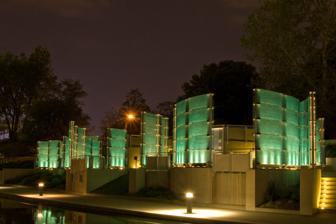
Building: Medal of Honor Memorial (Indianapolis)
Country: United States of America
Year built: 1999
Memorial in Indianapolis, Indiana, U.S. Medal of Honor Memorial Medal of Honor Memorial, May 2007 39°46′9.59″N 86°10′7.77″W / 39.7693306°N 86.1688250°W / 39.7693306; -86.1688250 Location Indianapolis , Indiana , USA Material Indiana Limestone , steel, concrete Beginning date January 1999 Opening date May 28, 1999 Dedicated to Medal of Honor recipients The Medal of Honor Memorial is a monument located in White River State Park in Indianapolis , Indiana , United States. It is dedicated in honor of all recipients of the Medal of Honor , the United States military 's highest award for valor. The memorial was unveiled May 28, 1999, during Memorial Day weekend. The memorial is part of the Indiana War Memorials Commission . Design The Memorial is located on the north bank of the Indiana Central Canal , adjacent to Military Park , and consists of 27 glass panels set in concrete bases. Indiana Limestone in shades of buff, gray, and pink are also a part of the monument. The panels are arranged into 15 walls, each representing an armed conflict in which a Medal of Honor was awarded. The names of the recipients are etched into the glass. At the time of dedication, there were 3,436 Medal of Honor recipients etched into the monument. The Memorial also contains an elaborate lighting system that illuminates certain panels to correspond with a 30-minute audio tour that is played over a speaker system. The audio tour is made up of stories about the wars, and accounts of living Medal recipients. Many of the stories were recorded by Medal of Honor recipients. Origin After reading an article in The New York Times about a June 1998 meeting in upstate New York of the Congressional Medal of Honor Society , John Hodowal, chairman of the Indianapolis-based Indianapolis Power & Light (IPALCO) , and his wife, Caroline, were inspired to assist in the creation of a memorial to honor these individuals whose courageous acts earned them the Medal of Honor, the United States' highest military honor. The site that was chosen was the same area where Indianapolis' first recorded Independence Day celebration was held. Additionally, the site was utilized as a military camp during the U.S. Civil War . Construction and dedication Site preparation began in November 1998, and construction of the memorial began in January 1999. 96 living Medal of Honor recipients attended the unveiling and dedication of the monument on May 28, 1999, the last Memorial Day of the millennium. Designers and sponsor The designers of the monument were architect landscape artists Eric Fulford and Ann Reed of ROAMworks. IPALCO Enterprises sponsored the monument. Award The Memorial received a 2001 Merit Award from the American Society of Landscape Architects. See also United States Naval Academy Cemetery § Medal of Honor recipients Kentucky Medal of Honor Memorial Oregon Veterans Medal of Honor Memorial Texas Medal of Honor Memorial References Wikimedia Commons has media related to Medal of Honor Memorial (Indianapolis) .